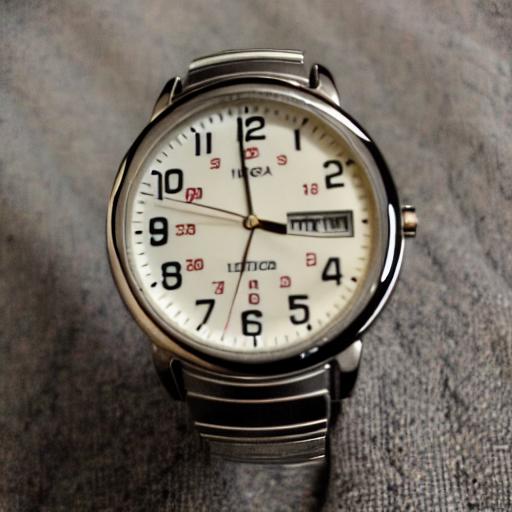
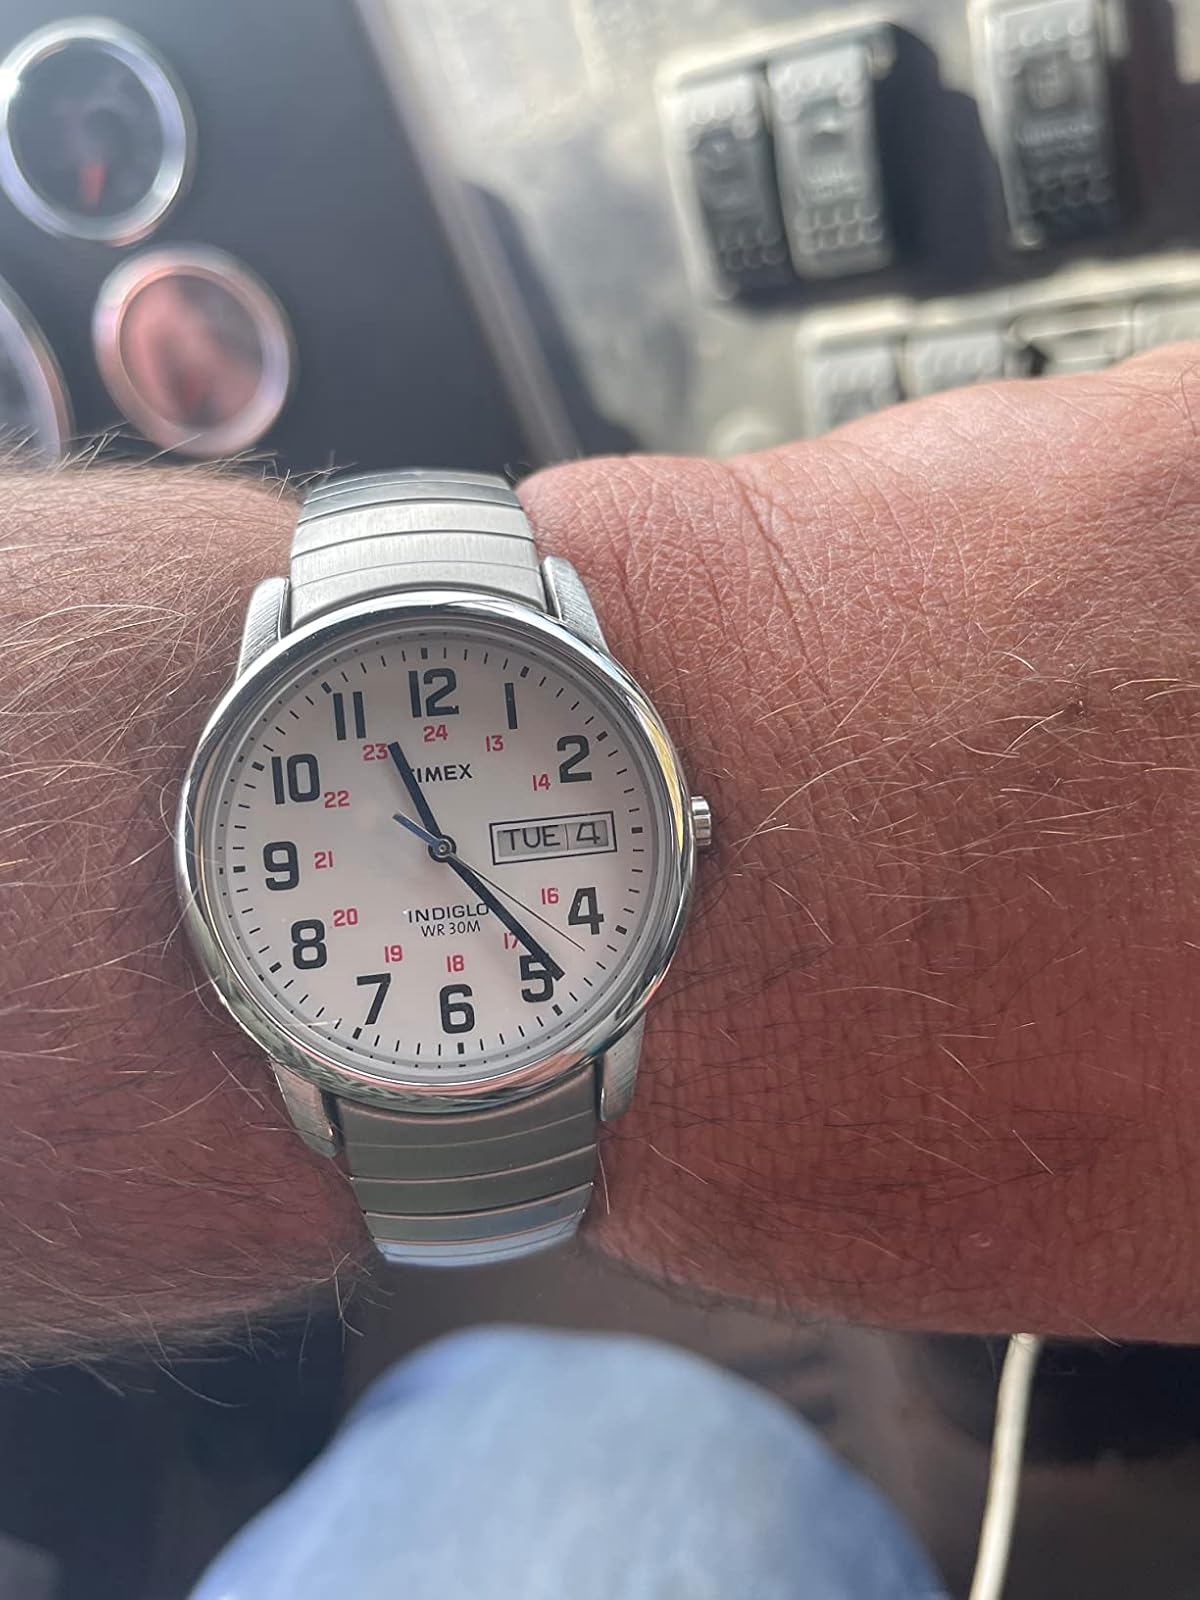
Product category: accessories_watch
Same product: no